Torben Ebbesen

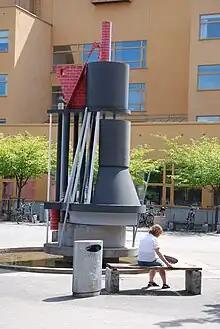
Torben Ebbesen:"Topos" (1997) in Jönköping, Sweden

Torben Niels Ebbesen (born 10 July 1945) is a Danish sculptor and painter. His installations in contrasting materials and other abstract works can be seen in locations in Denmark, Germany and Sweden as well as in several Danish museums.